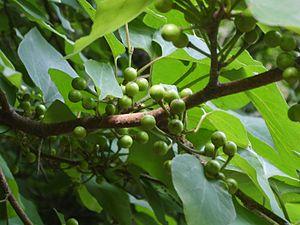
Lindera obtusiloba est un petit arbre de la famille des Lauracées, originaire d'Asie de l'Est.